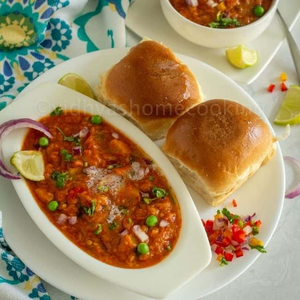
Dish: pavbhaji